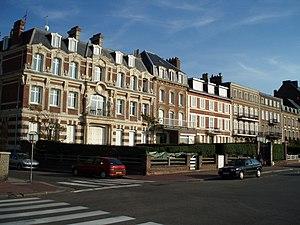
Dieppe est une commune française située dans le département de la Seine-Maritime en région Normandie.